Carole Pateman

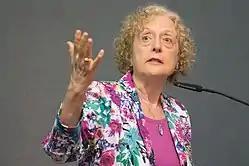
Pateman in 2015

Carole Pateman FBA FAcSS FLSW (born 11 December 1940) is a British feminist and political theorist. She is known as a critic of liberal democracy and has been a member of the British Academy since 2007.